Kentucky Route Zero

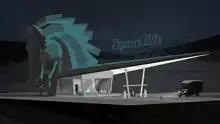
The game opens on Equus Oils, a gas station at which Conway asks for directions.

Conway arrives in the Equus Oils station and meets an old man named Joseph, who is the owner of the establishment. Joseph informs Conway that the only way to arrive at Dogwood Drive is by taking the mysterious Route Zero, and then tasks him to fix the circuit breaker to restore power in the station and use the computer to locate directions. Conway goes underneath the station and meets three people who are playing a strange game and ignore him completely. He is able to retrieve their lost 20-sided die but soon notices their disappearance afterwards, clearing a way to fix the electricity. When asking Joseph about the strange people who disappeared, he suggests Conway may have been hallucinating. Conway uses the computer to locate the directions of the Márquez Farm to talk to Weaver Márquez, who has a better understanding of the roads. As Conway leaves, Joseph tells him that he loaded a TV into the back of the truck to take to Weaver. Conway drives to the Márquez residence and meets Weaver. Weaver quizzically asks Conway a number of questions and Conway finally asks her about directions to Route Zero. She has Conway set up the TV and when Conway looks into the screen, he sees the vision of a strange farm and spaces out. When he wakes, Weaver informs him of her cousin Shannon who fixes TVs and gives him the directions to Route Zero, and suddenly disappears.